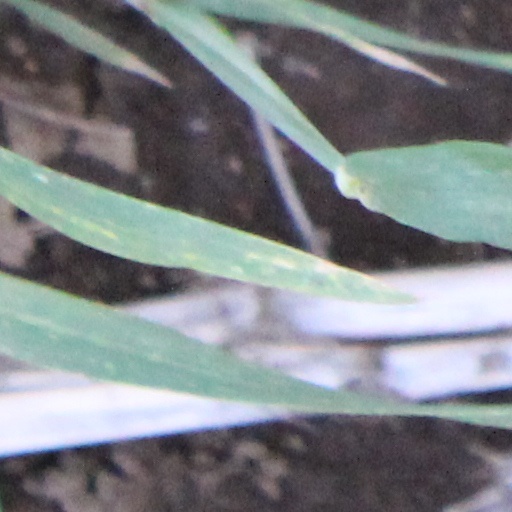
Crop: wheat